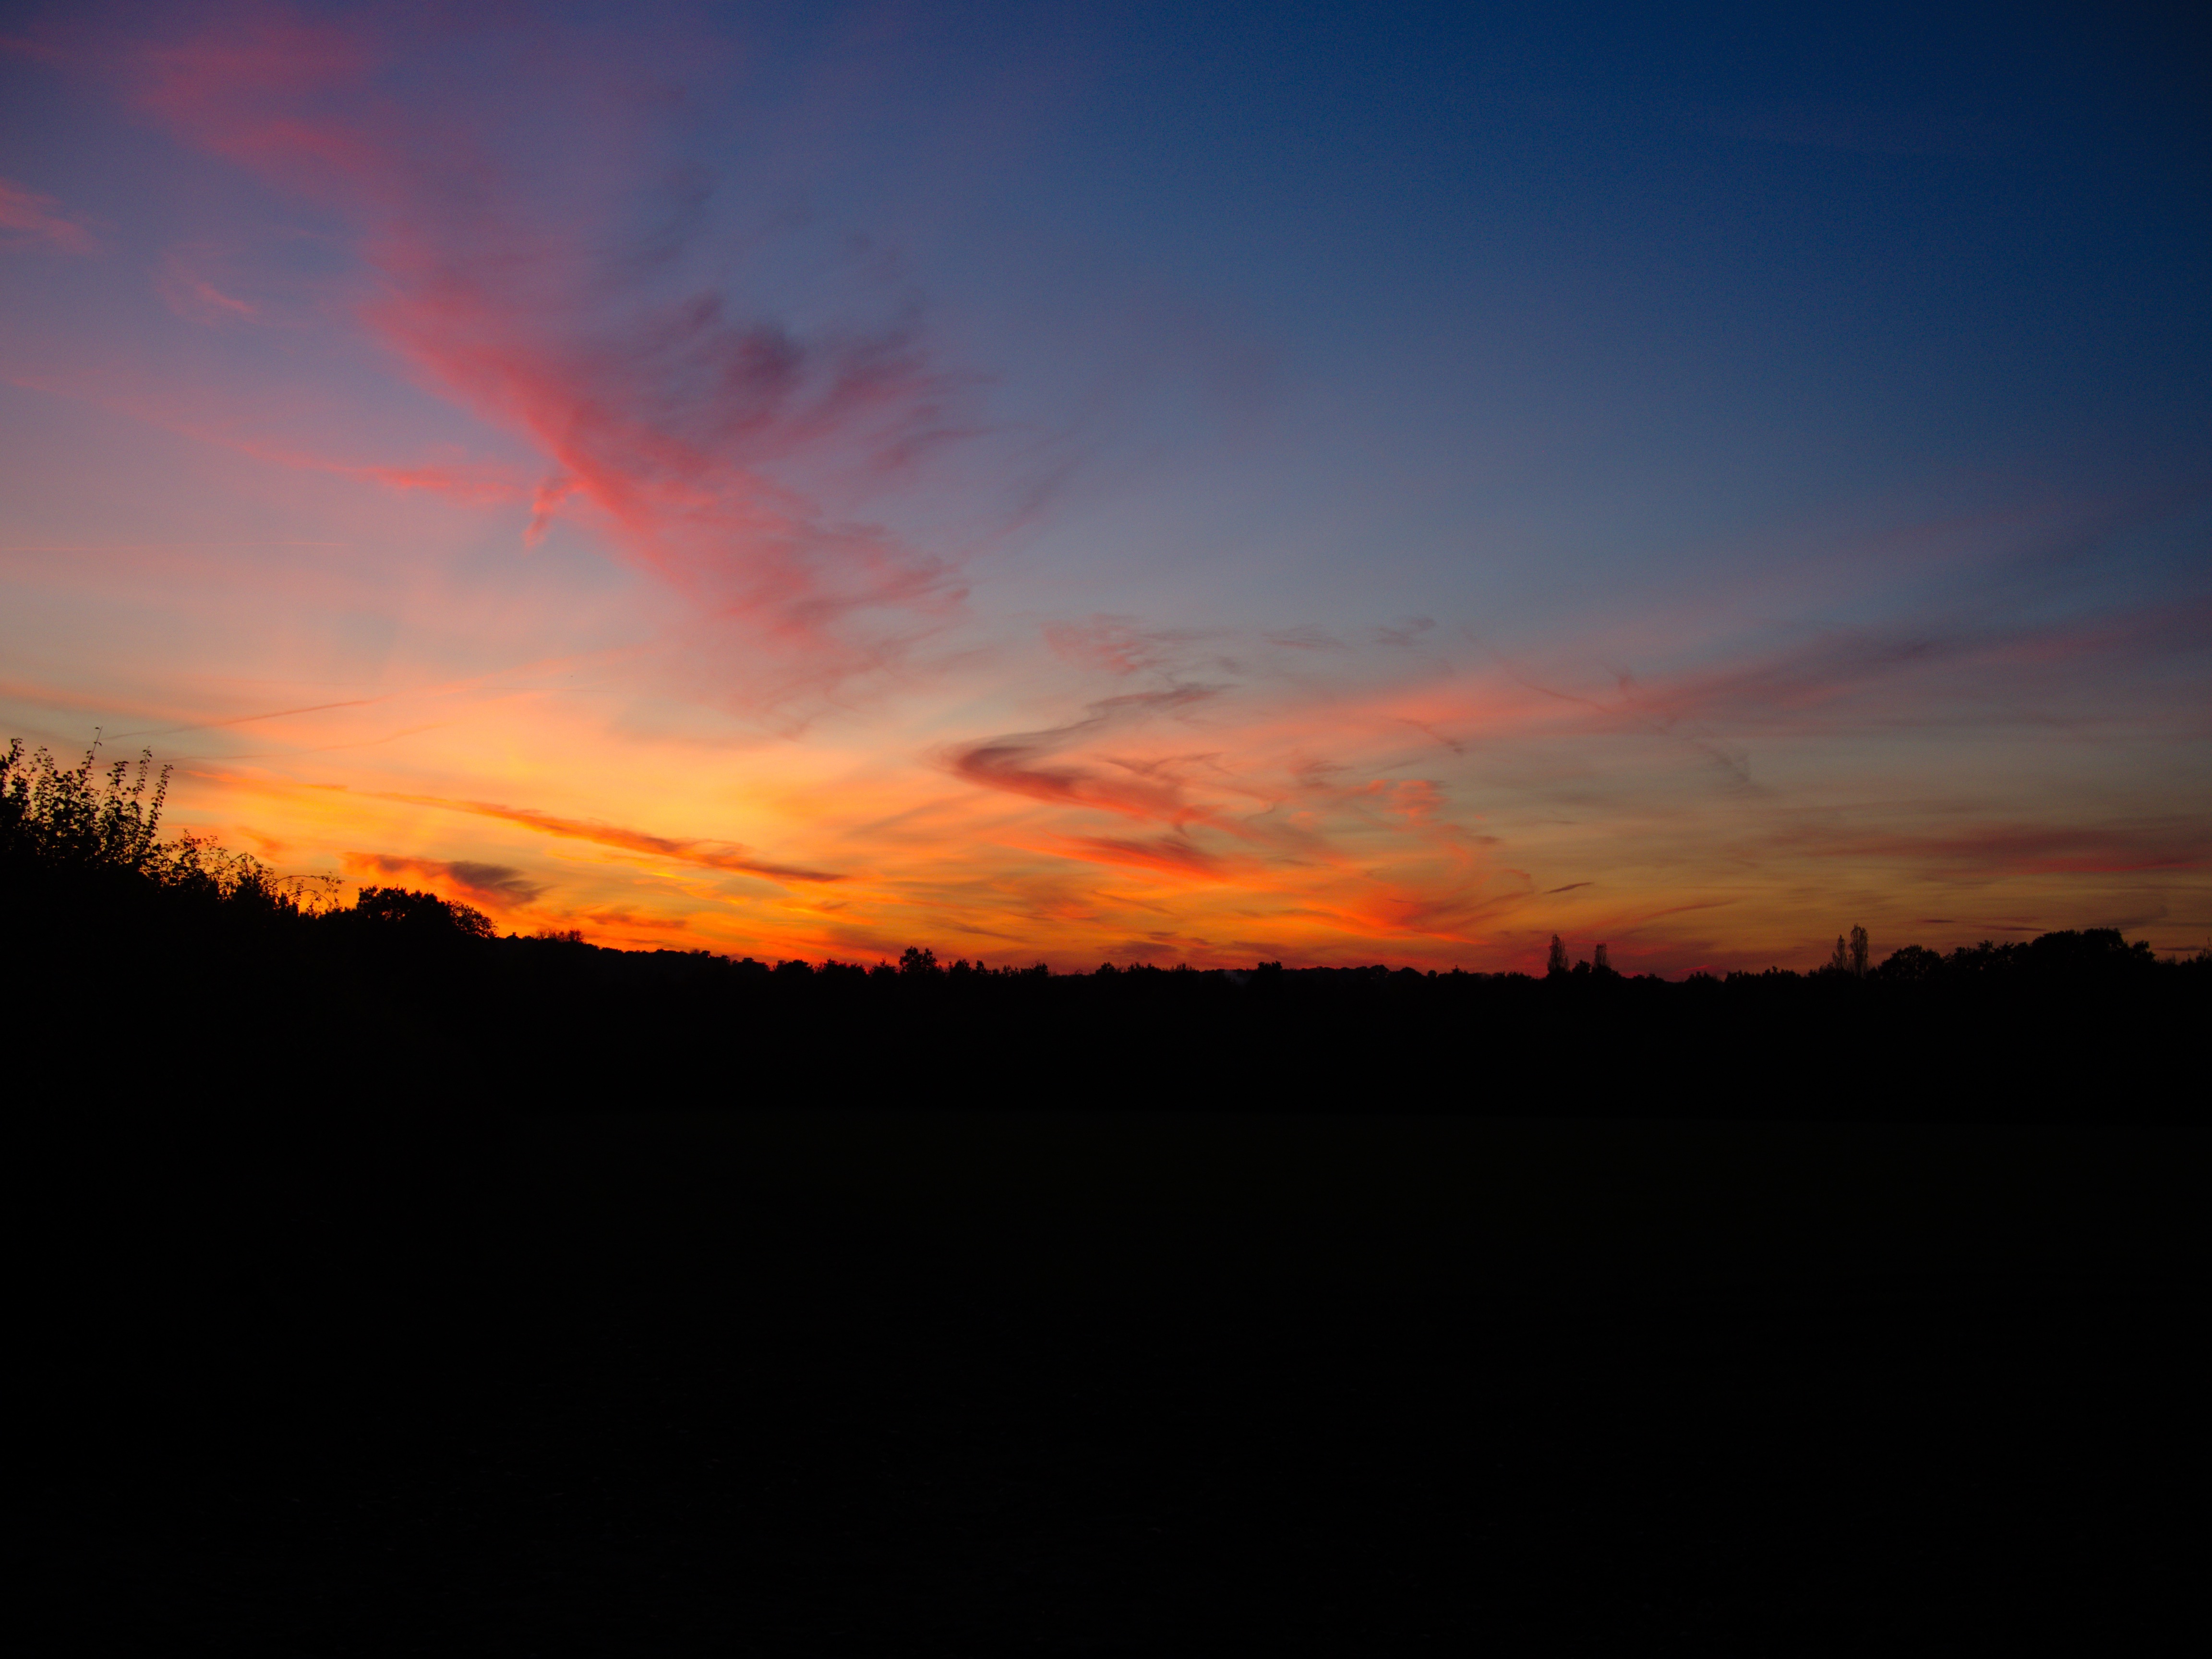
horizon, cloud, sky, sun, sunrise, sunset, sunlight, morning, dawn, atmosphere, dusk, evening, afterglow, red sky at morning